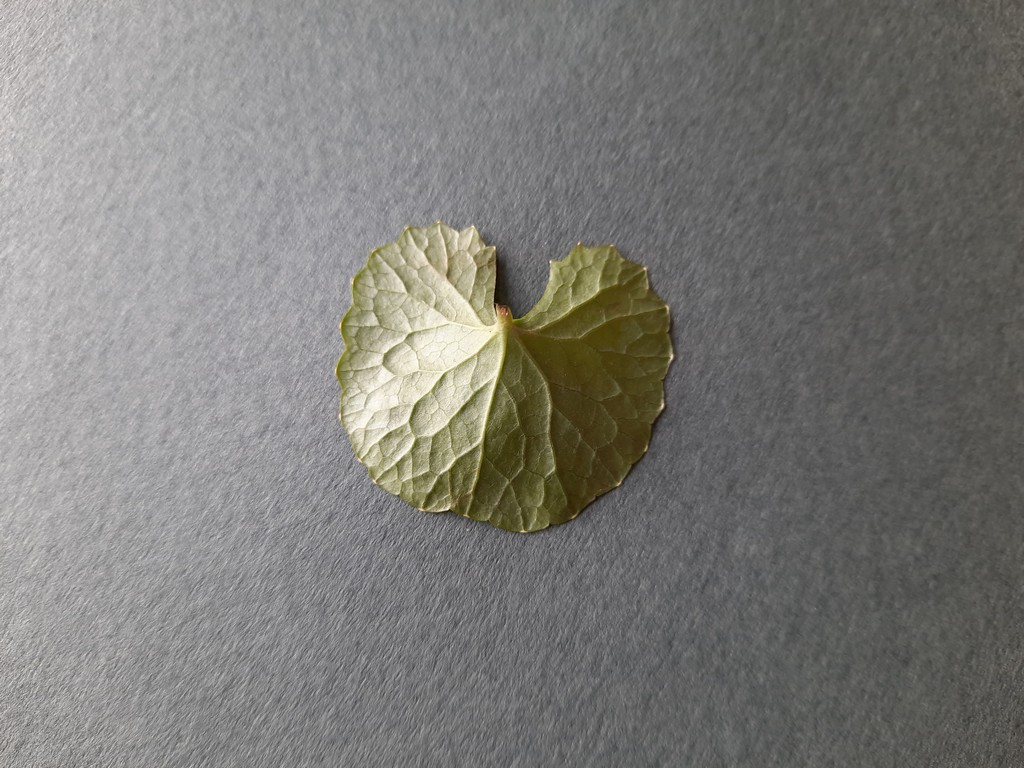
Label: Healthy